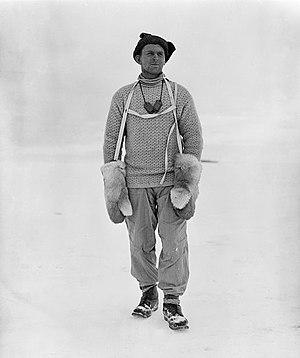
Jens Tryggve Herman Gran est un explorateur, aviateur et auteur norvégien.